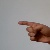
The image shows a hand gesture representing the letter 'G' in Indian Sign Language.